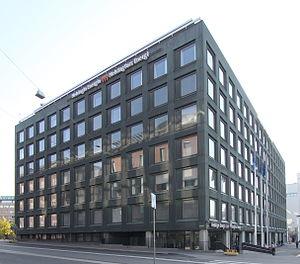
Helen Oy fondée en 1909 et basée à Helsinki, est l'une des plus grandes sociétés de l'énergie en Finlande.
Cet article est une liste partielle des bâtiments conçus par Alvar Aalto.
La Maison de l'électricité est un bâtiment construit dans le quartier de Kamppi à Helsinki en Finlande.